Carburetor heat

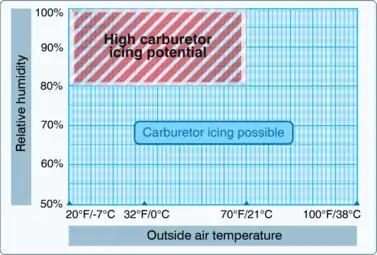
Carburetor icing conditions

Carburetor icing is caused by the temperature drop in the carburetor, as an effect of fuel vaporization, and the temperature drop associated with the pressure drop in the venturi. If the temperature drops below freezing, water vapor will freeze onto the throttle valve, and other internal surfaces of the carburetor. The venturi effect can reduce the air temperature by . In other words, air at an outside temperature of , can drop to in the carburetor. Carburetor icing most often occurs when the outside air temperature is below and the relative humidity is above 80 percent.